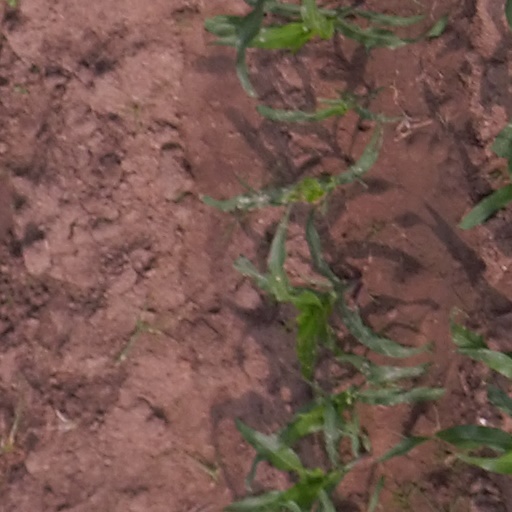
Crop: maize; corn